Quebec Bridge

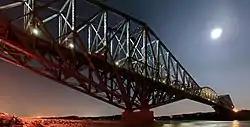
The Quebec Bridge from the west side

The Quebec Bridge is a road, rail, and pedestrian bridge across the lower Saint Lawrence River between Sainte-Foy (a former suburb that in 2002 became the arrondissement Sainte-Foy–Sillery–Cap-Rouge in Quebec City) and Lévis, in Quebec, Canada. The project failed twice during its construction, in 1907 and 1916, at the cost of 88 lives and additional people injured. The bridge eventually opened in 1919.